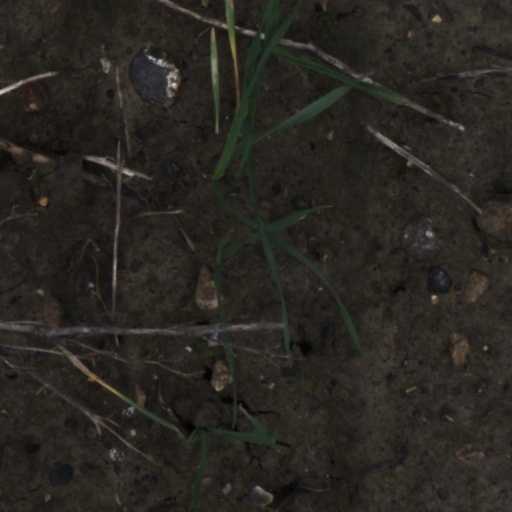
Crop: wheat